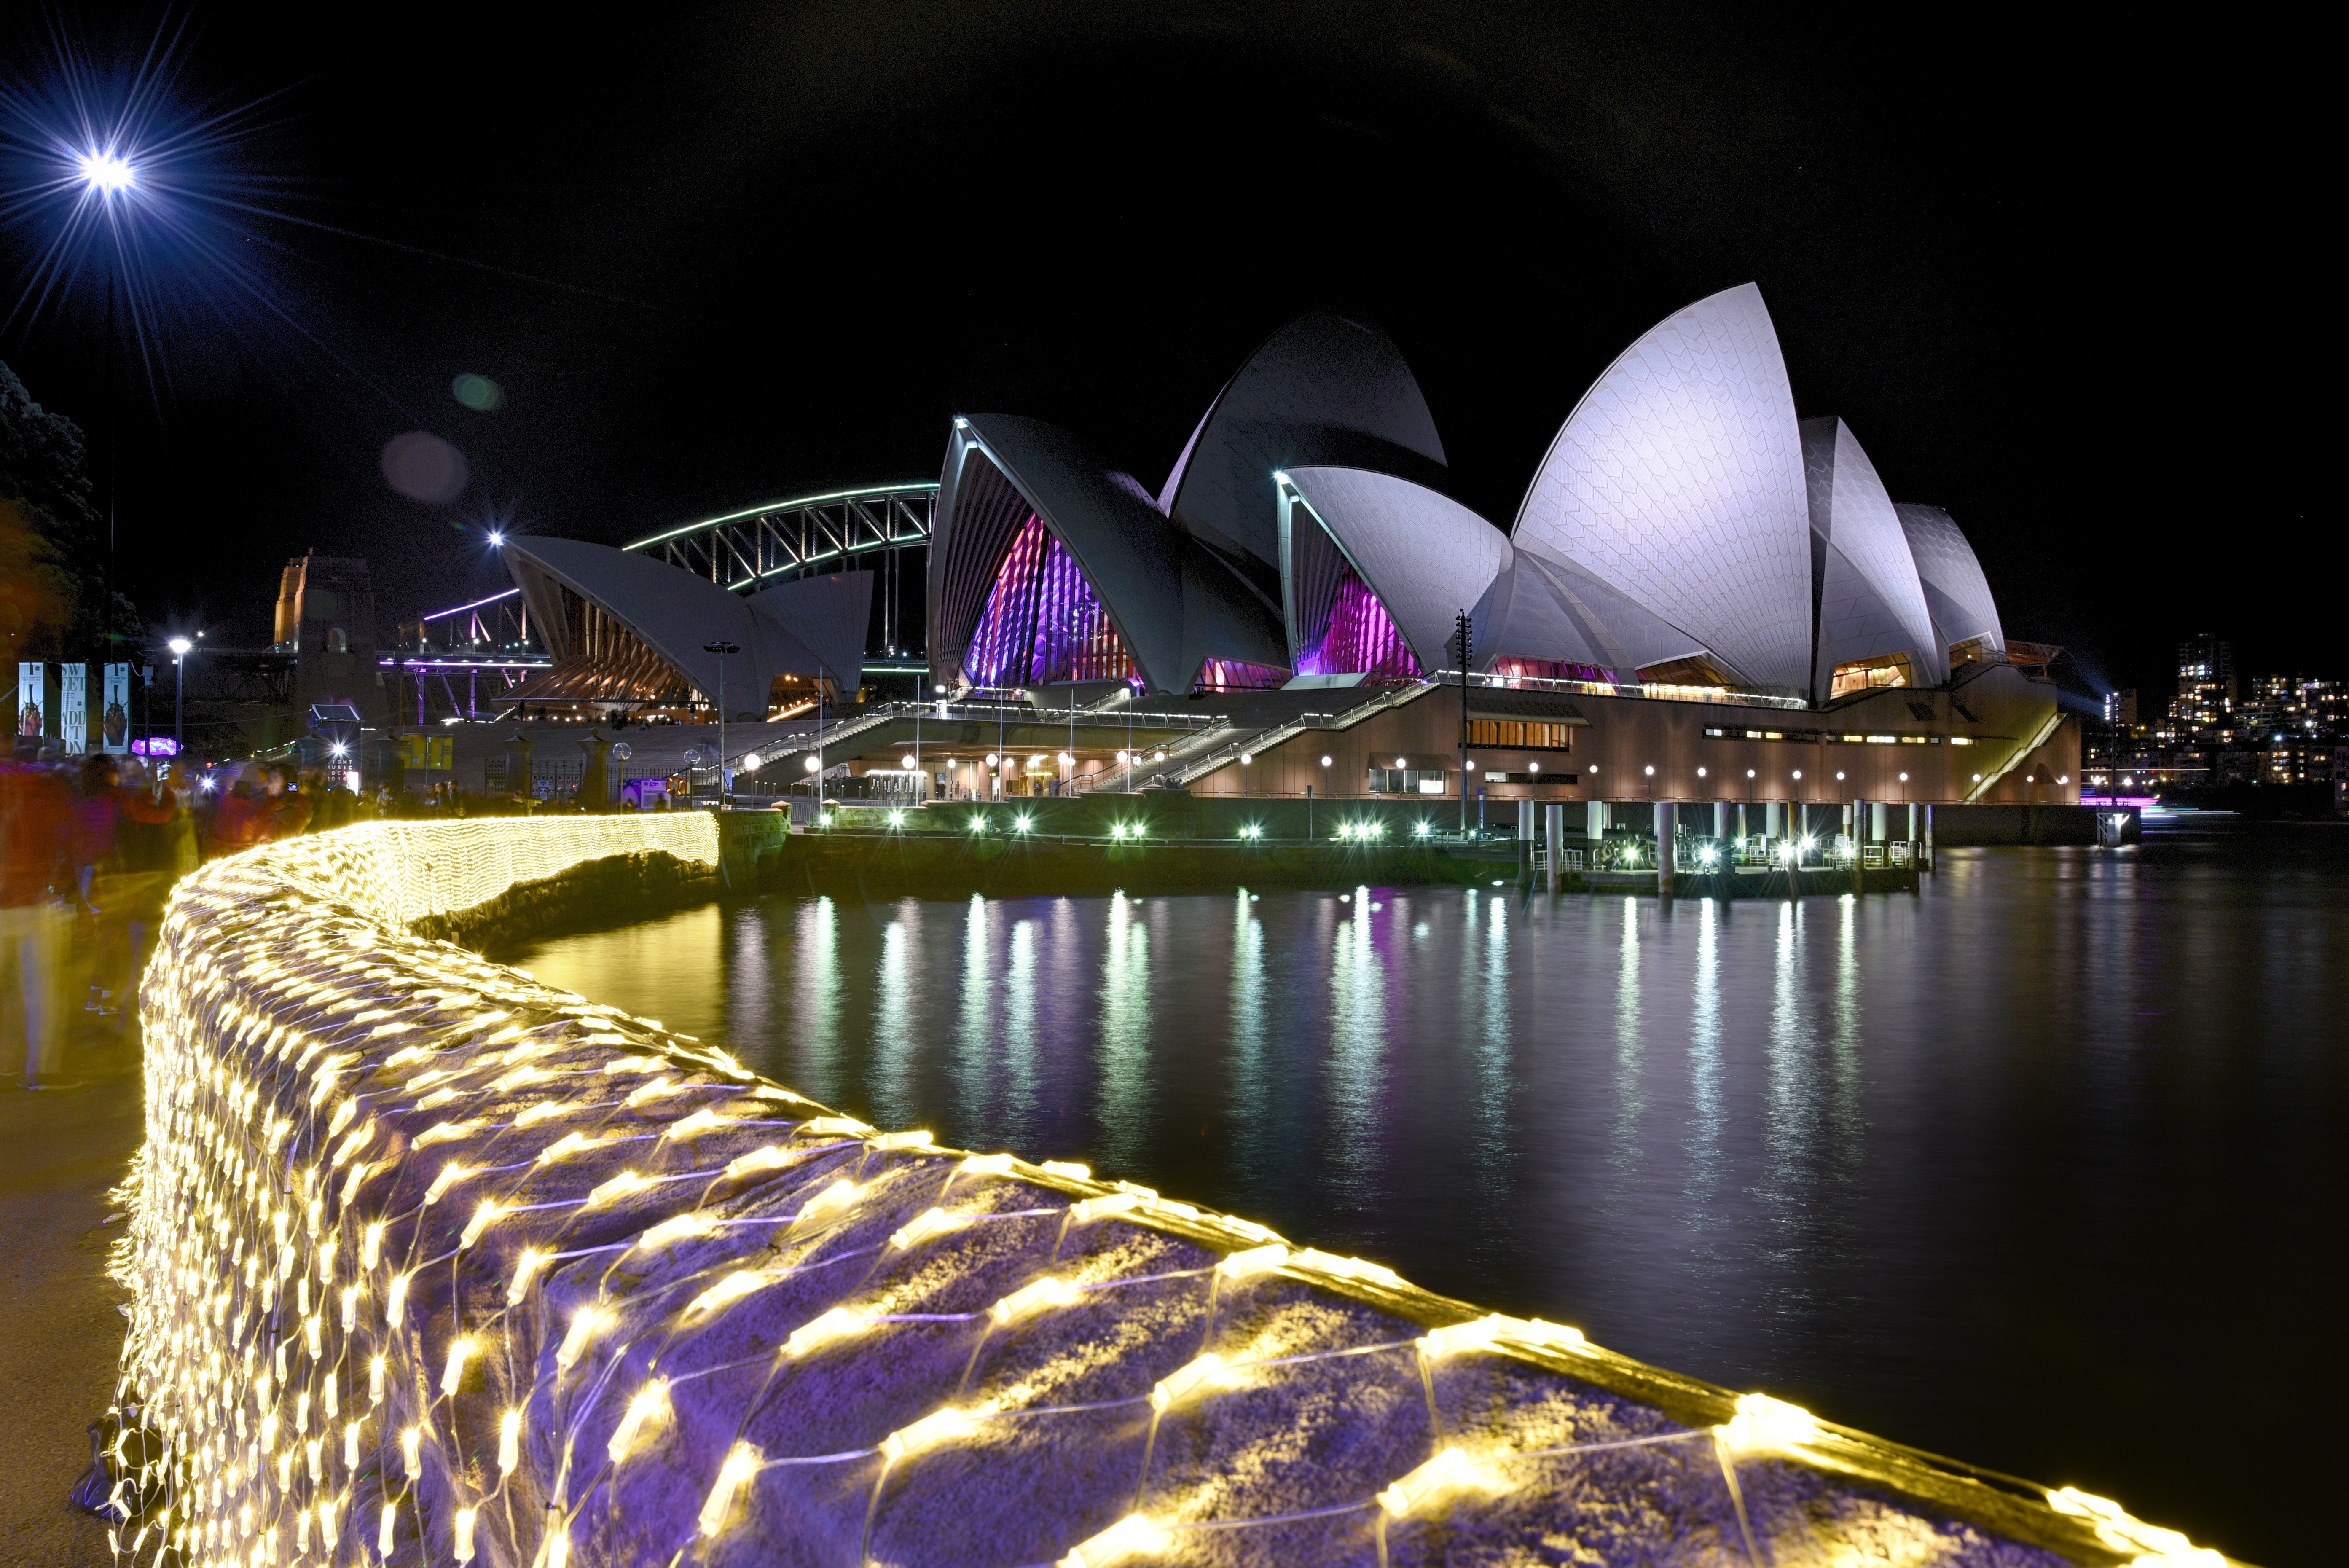
landscape, water, night, building, city, cityscape, tourist, travel, evening, reflection, colourful, sydney, opera house, landmark, sydney opera house, australia, vivid, sydney bridge